Wendake

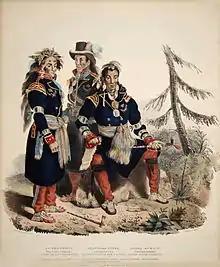
Three Huron-Wyandot chiefs from the Huron reservation (Lorette) now called Wendake in Quebec, Canada in 1825. At far left is Michel Tsioui (Teachendale), war chief. Centre is Stanislas Coska (Aharathaha), second chief of the council. At far right is André Romain (Tsouhahissen), first chief of the council.

Archeologists have excavated 16th-century settlements north of Lake Ontario at the Mantle Site (2005), Aurora Site and Ratcliff Site in Whitchurch-Stouffville, Ontario, all attesting to distinctly Wendat (Huron) occupancy. They have concluded the people coalesced in this area as a distinct group. Later they migrated to the Georgian Bay area, where they encountered Europeans in the 17th century.